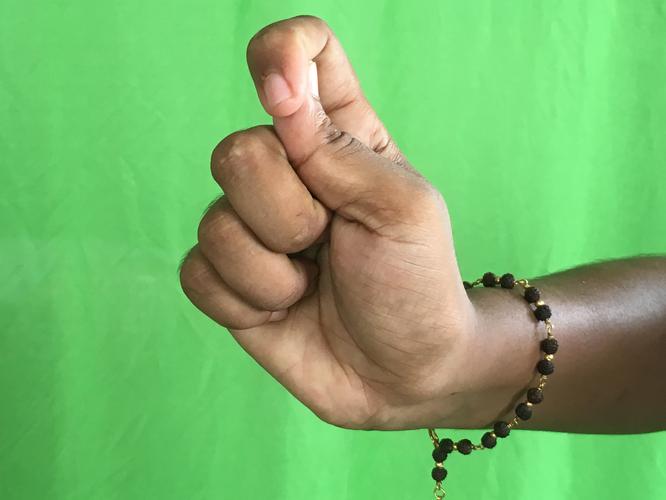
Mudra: Kapith
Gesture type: single_hand